Zwickauer Damm (Berlin U-Bahn)

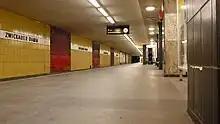
Platform of the station

Zwickauer Damm is a Berlin U-Bahn station located on the .